Military history of Spain

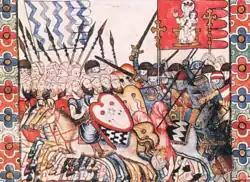
Moorish and Christian "Reconquista" battle, taken from the "Cantigas de Santa María"

The Islamic conquest was only very slowly undone, over the course of seven centuries in what the Christians of Spain called the "Reconquista". Three main forces were involved in this process, the Visigothic holdouts in the Asturias, the holdouts in Navarre and the Pyrenees, and the Franks of Aquitaine. The Reconquista, as a concerted effort to remove the Muslims from the territories they held, commenced in the reign of Alfonso I (739–757). Alfonso led an offensive into the valley of the Duero and left the region depopulated, the so-called "Desert of the Duero". For the next century, this prevented any serious Islamic incursions into the Christian territories of the north. During the late 8th and early 9th centuries, the Franks under their Carolingian rulers took up the cause of reconquest along the Mediterranean littoral. By 797, Charlemagne's son, Louis the Pious, captured Barcelona, establishing a clear bulwark against future invasions. The Basques extended their kingdom as far as Nájera, and a widespread "repoblación" of the depopulated areas began, extending Christian borders southwards.